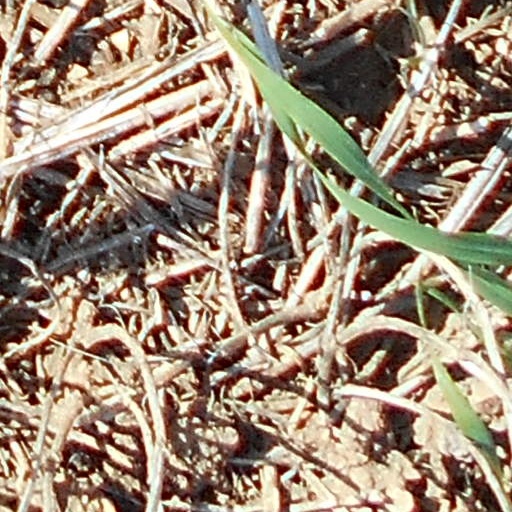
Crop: wheat